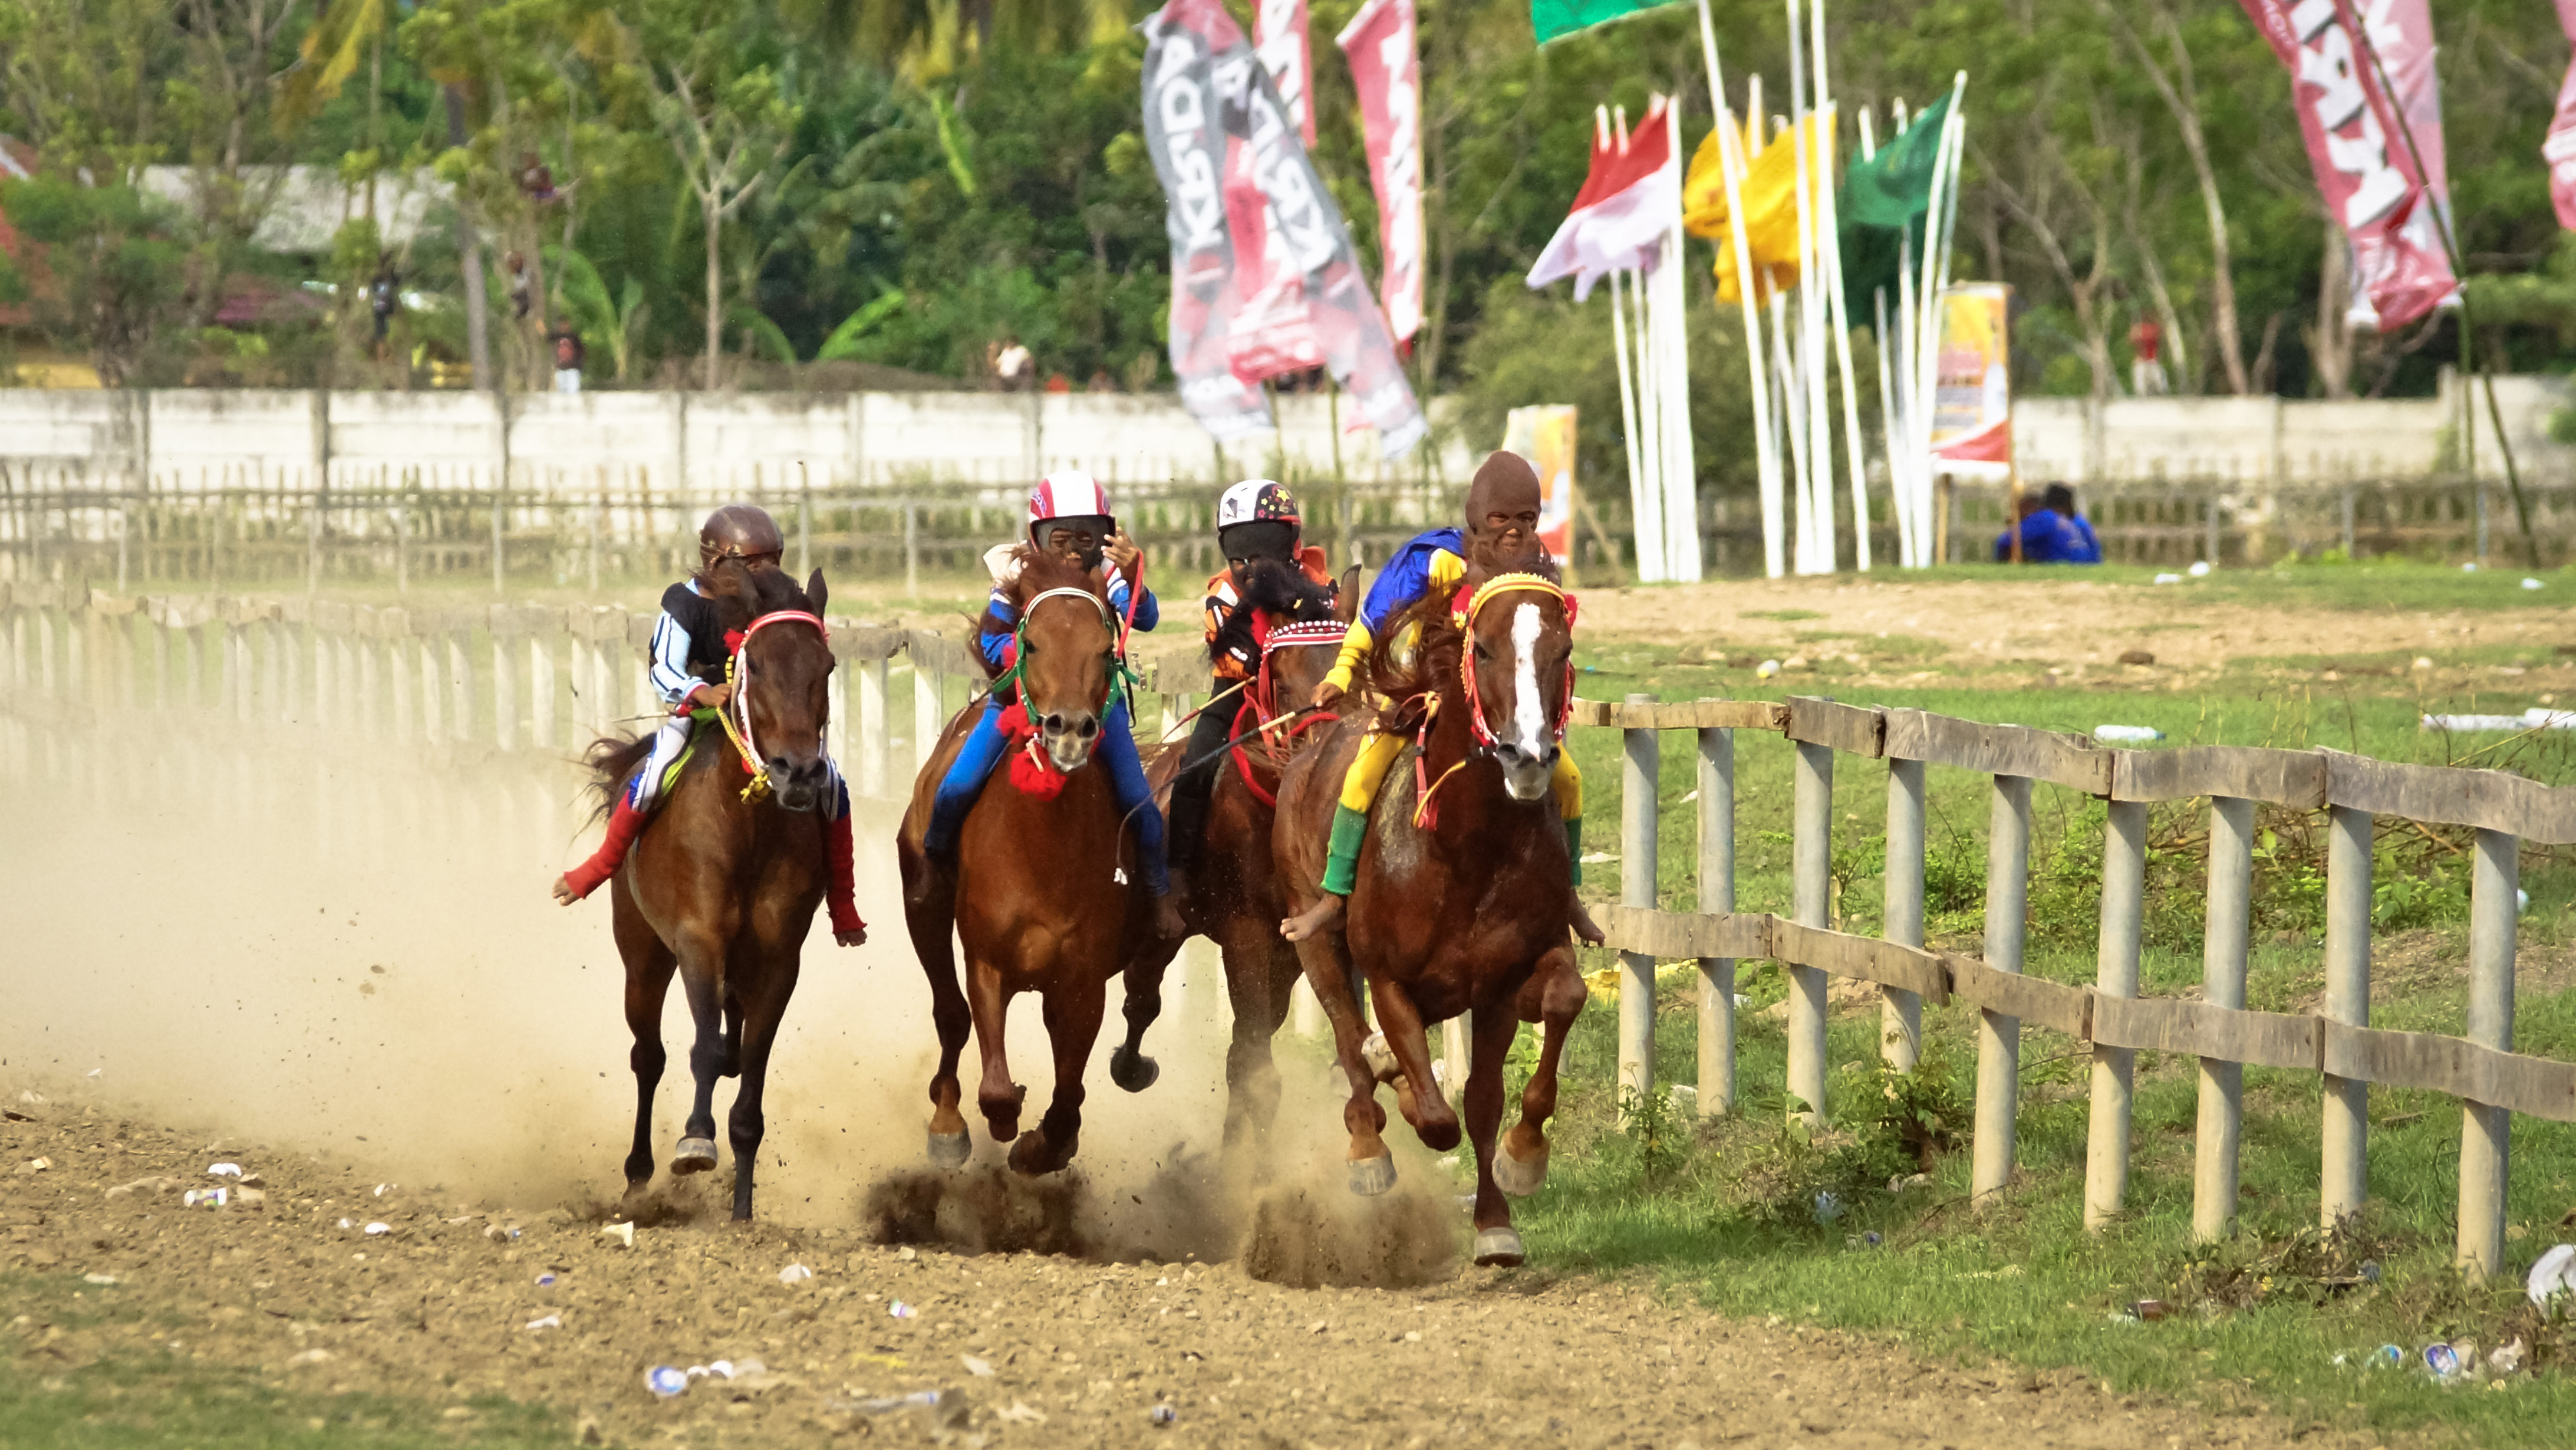
horse, race, kid, indonesia, endurance riding, jockey, equestrianism, tree, animal sports, trail riding, pack animal, horse like mammal, western riding, mare, horse racing, recreation, equestrian, ranch, horse trainer, equestrian sport, eventing, grass, plant